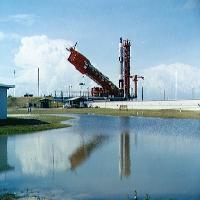
Weather: sun or clear